Louis Tikas

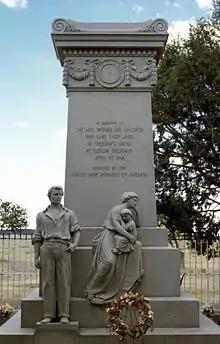
The Ludlow Monument, which was erected by the United Mine Workers of America; a statue of Louis Tikas can be seen on the left.

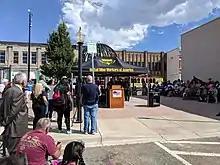
Ceremony dedicating the Tikas Bronze in Trinidad, Colorado on 23 June, 2018.

On 20 April, 1914, while Tikas was meeting with Major Patrick J. Hamrock, the militia commander in charge of Company B, troopers––as instructed by superiors––located themselves atop Water Tank Hill, just south of Ludlow in response to spotting armed Greek miners milling about. Many armed colonists spotted the militiamen and moved to key points where they could closely watch activities atop the small hill. Other colonists feared something was awry and scurried about for cover. Suddenly the sound of rifle fire echoed through the nearby hills. Neither the militia nor the colonists knew who fired these shots, but an exchange of gunfire began, as both confused colonists and militiamen believed they were coming under attack.